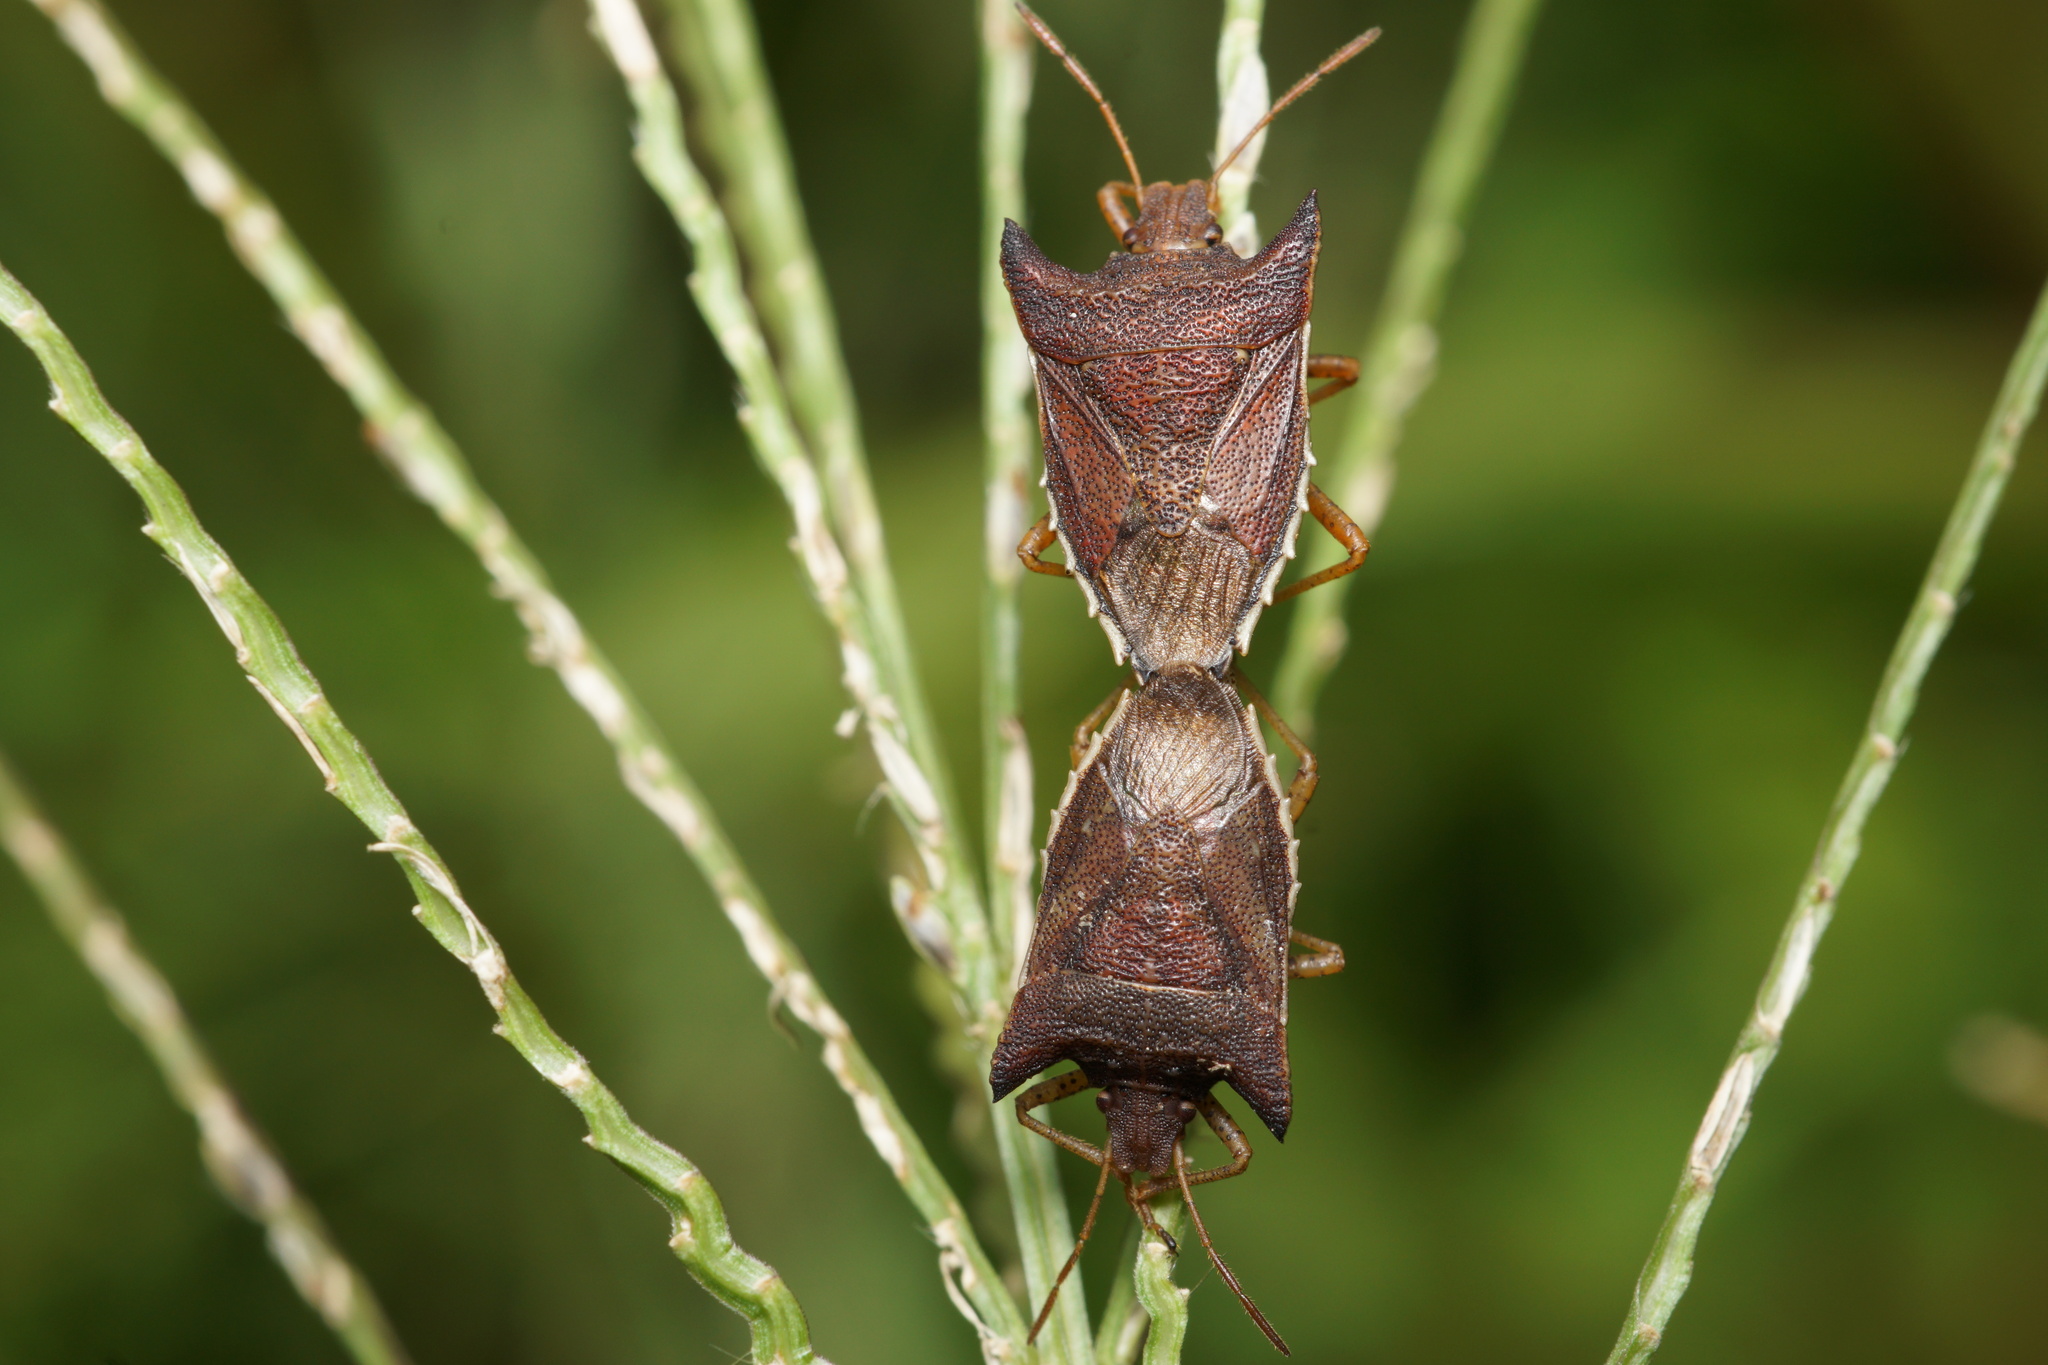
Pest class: stink_bug